Mads Østberg

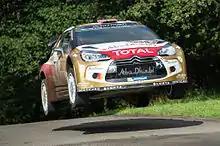

Østberg returned to Qatar M-Sport for the 2013 season, this time M-Sport is a 'De Facto' Ford leading team after the American manufacturer's official withdrawal at the end of the 2012 season. Østberg secured two podium finishes and ended the season in sixth place of the drivers championship. In December of that year, it was announced that Østberg will move to Citroën's works team for 2014 with Kris Meeke as his team-mate.